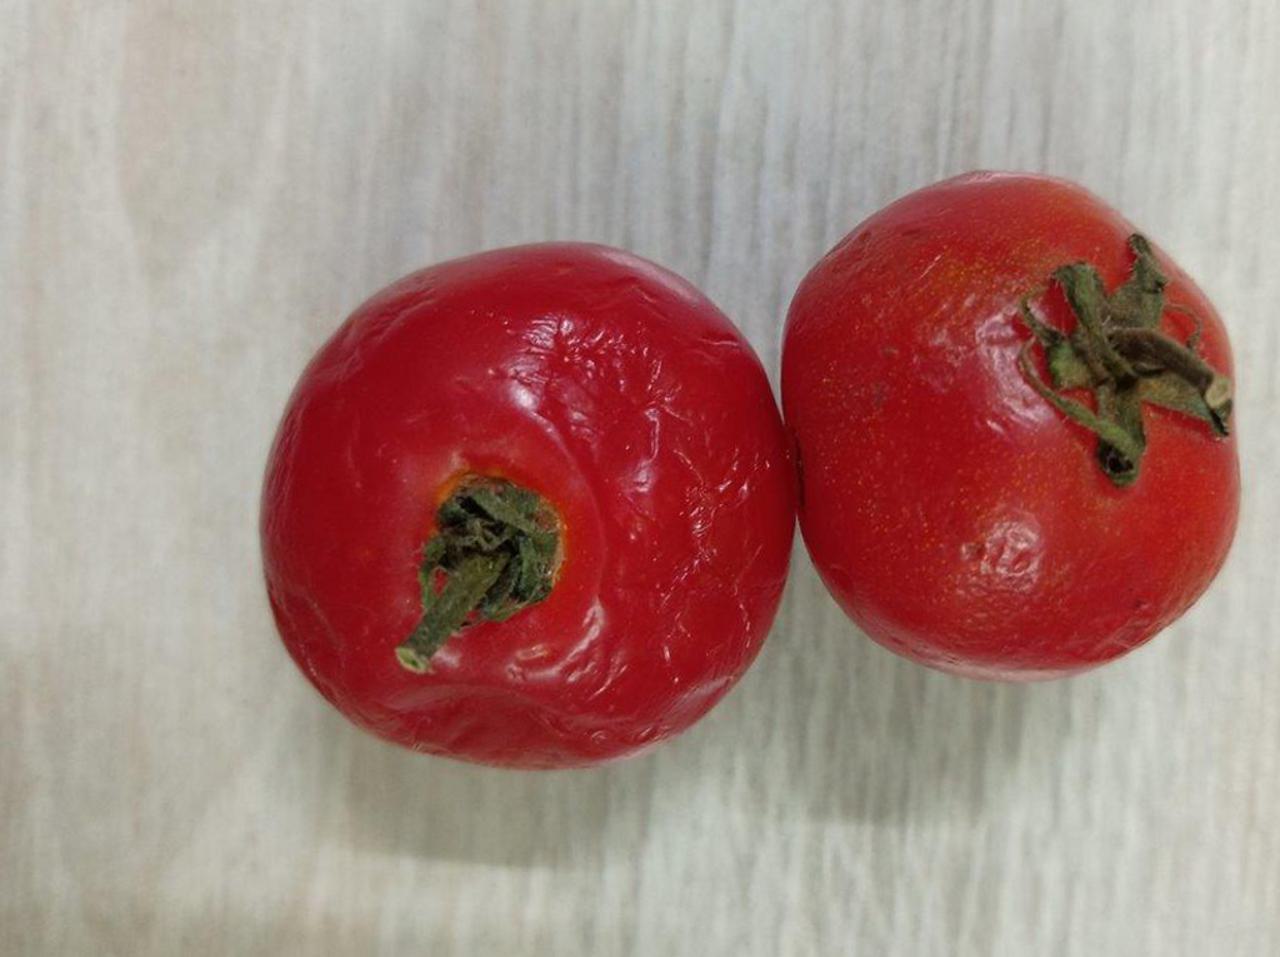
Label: Rotten